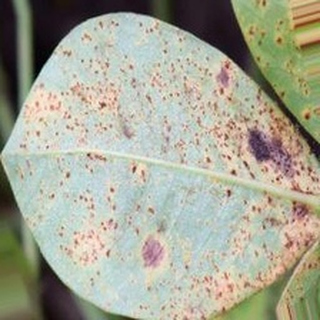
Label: groundnut_rust